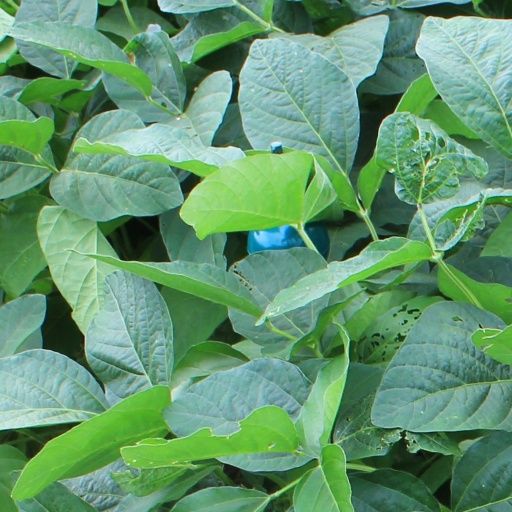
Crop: soybean